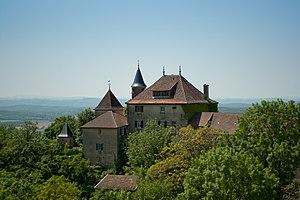
Montagnieu est une commune française, située dans le département de l'Ain en région Auvergne-Rhône-Alpes.
La liste des châteaux de l'Ain recense de manière non exhaustive les châteaux, maisons fortes, mottes castales, situés dans le département français de l'Ain. Il est fait état des inscriptions et classements au titre des monuments historiques.